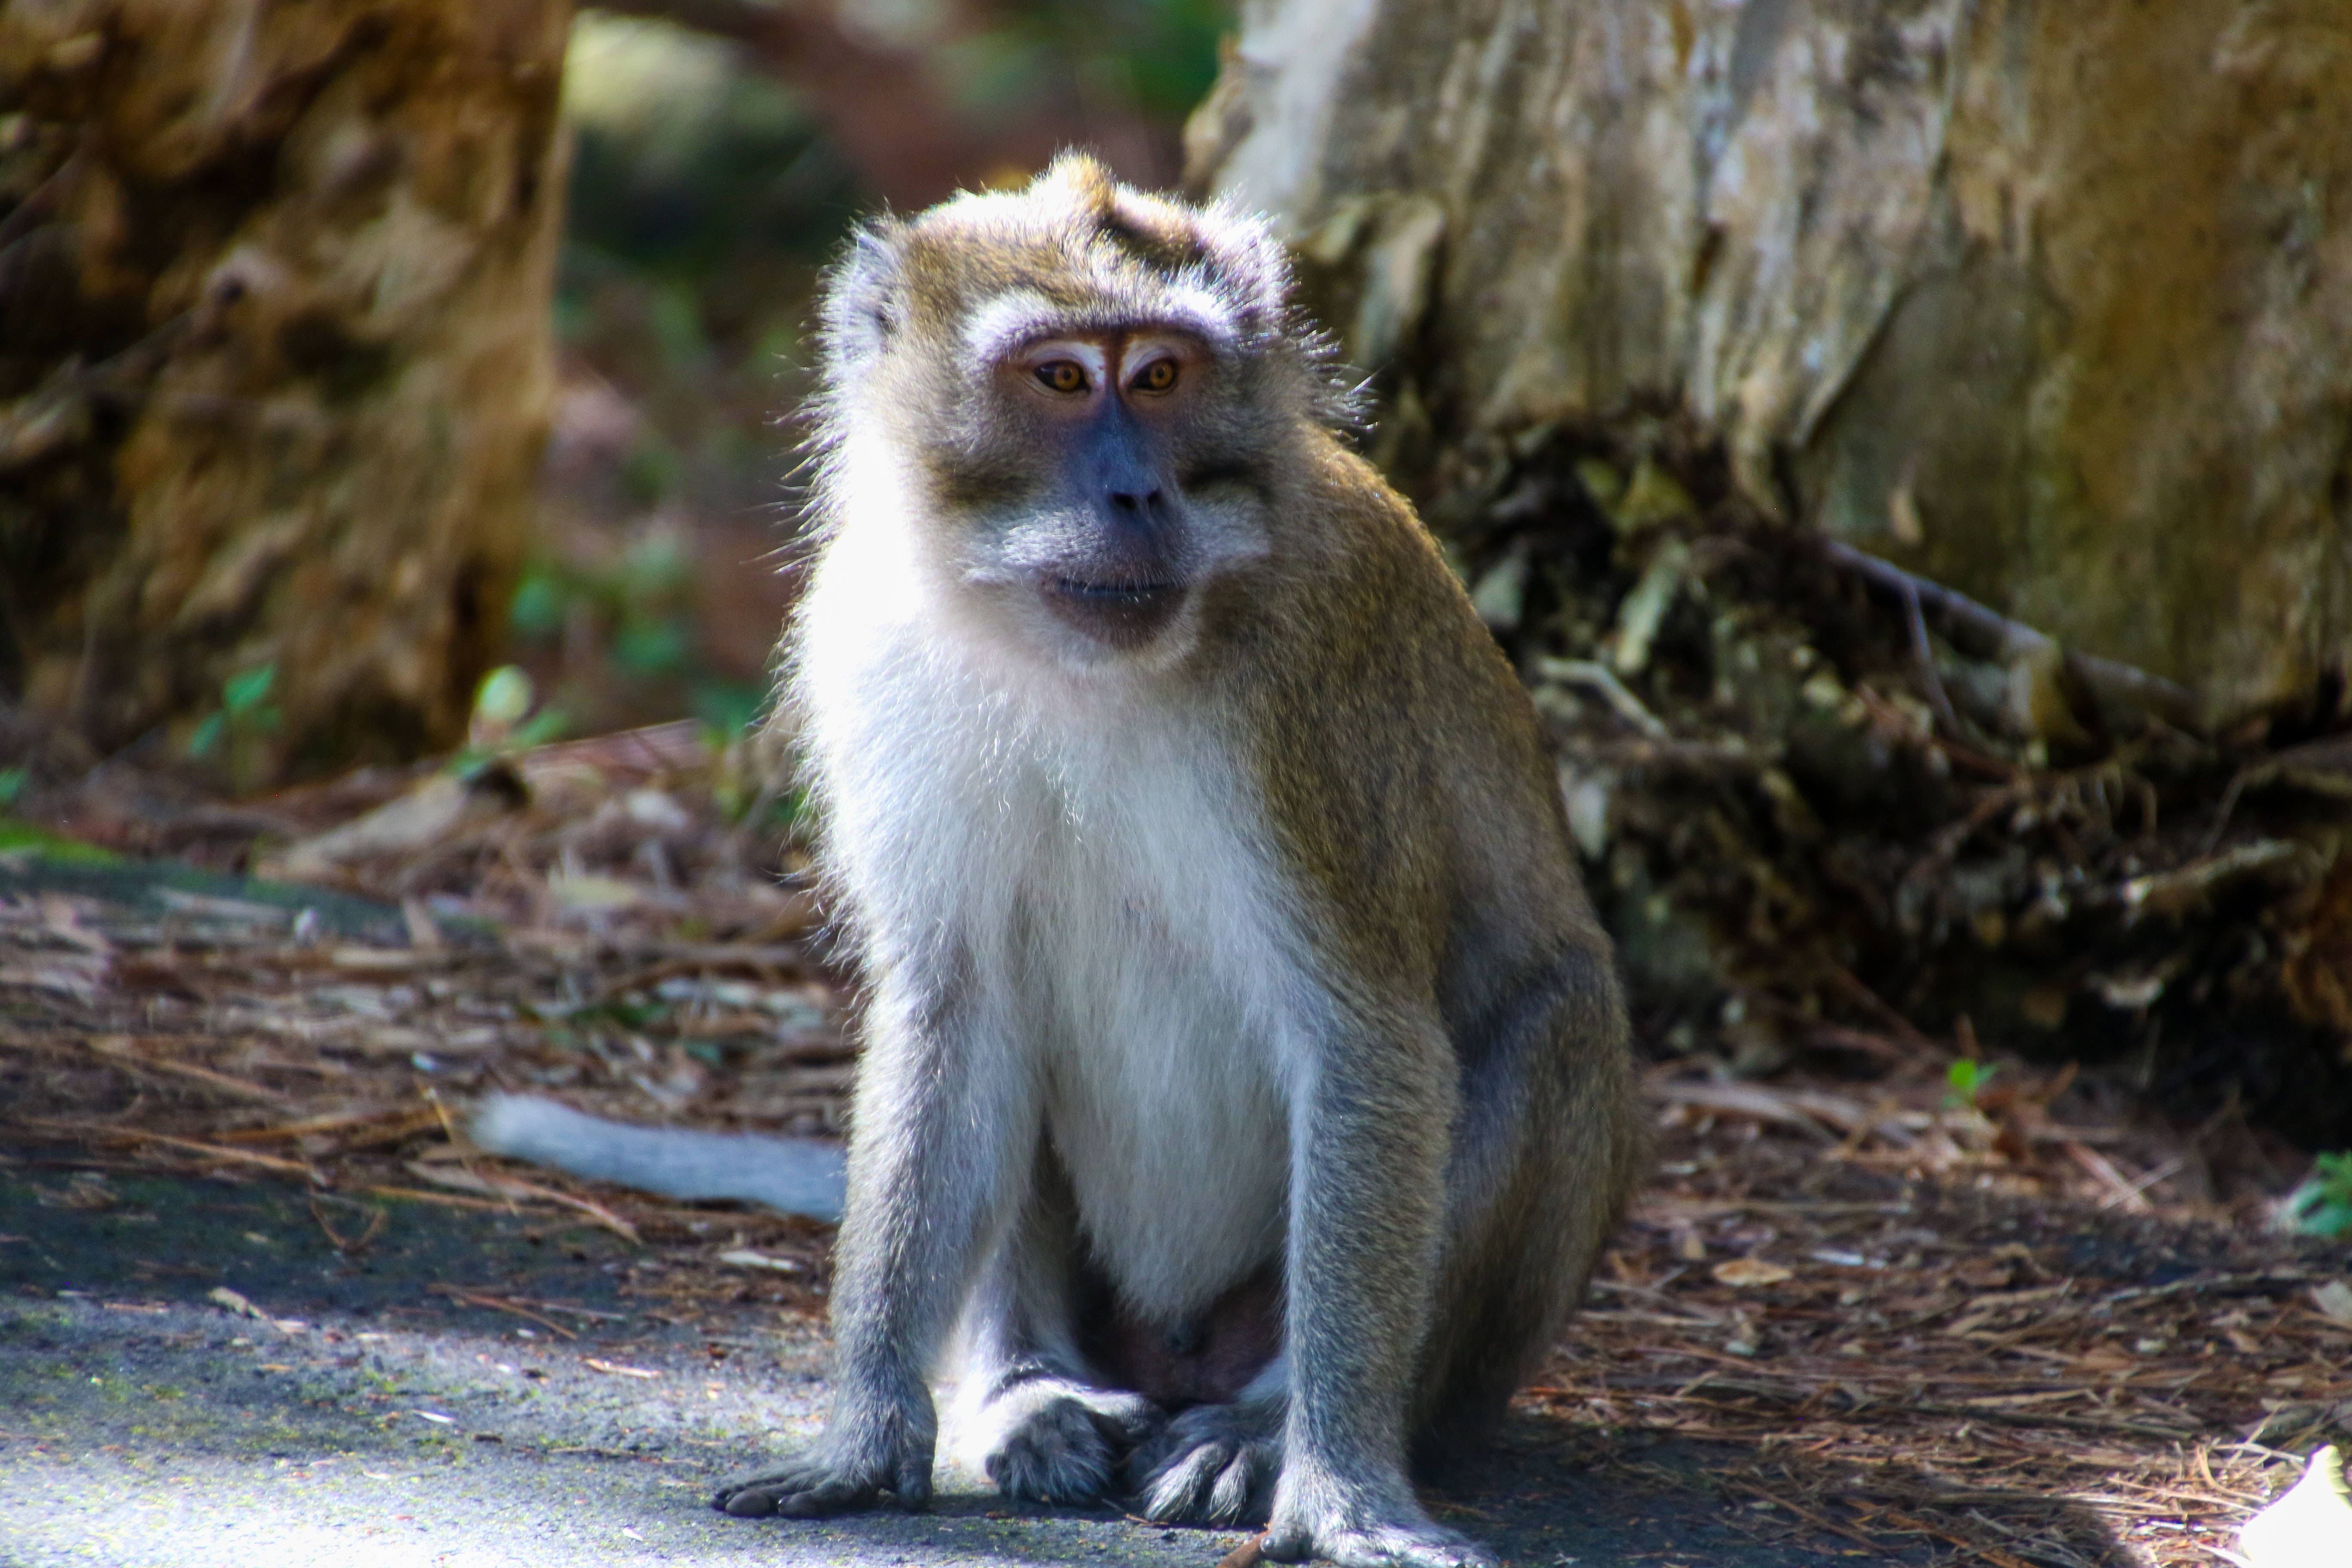
mammal, vertebrate, macaque, primate, wildlife, guenon, terrestrial animal, Patas, plant, tail